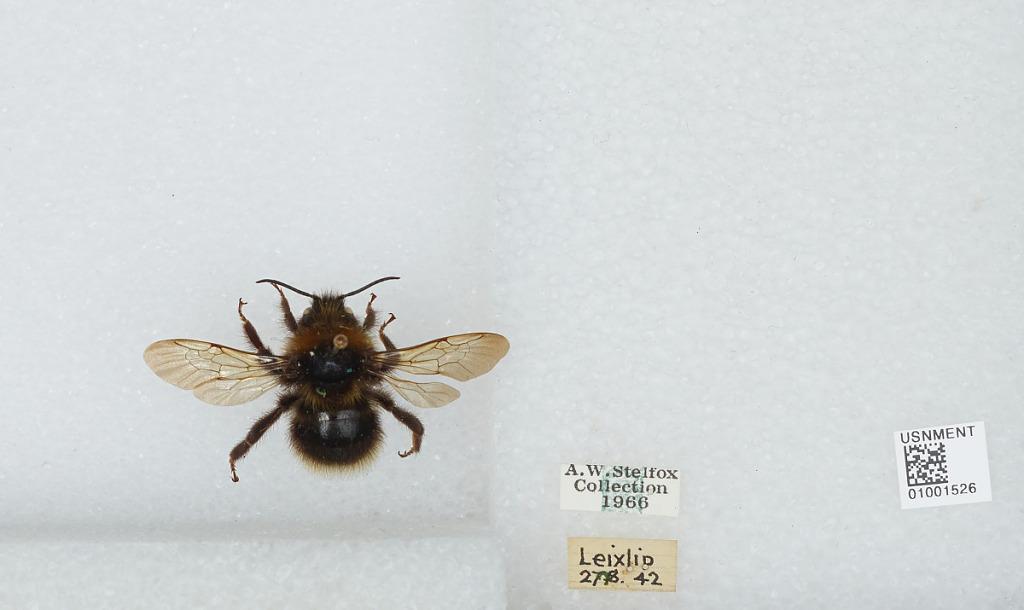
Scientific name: Bombus (Psithyrus) barbutellus (Kirby)
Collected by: A. Stelfox
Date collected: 1942-8-27
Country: Ireland
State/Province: Kildare
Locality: Leixlip
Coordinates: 53.3642, -6.4881